Jaber Al-Ahmad Al-Sabah

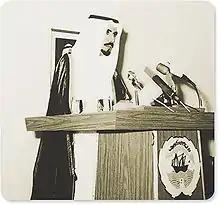
Sheikh Jaber Al-Ahmed Al-Jaber Al-Sabah during the opening of the Kuwait Fund for Arab Economic Development in 1961

In 1962, he was appointed Kuwait's minister of finance when the ministry was established. In this position, Jaber was tasked with putting the new Kuwaiti dinar into circulation and establishing the Kuwaiti Currency Board, of which he was the chair. As minister, Jaber adopted, and was the first chairman of, the Kuwaiti Fund for Arab Economic Development from 1962 to 1964. The Fund provides financial and technical assistance to developing countries. The country's oil revenues transformed it from a largely rural seafaring society to a modern state. During this time, the Fund expanded to aid five countries and gave loans to another eight. The money going into the fund came from oil earnings.